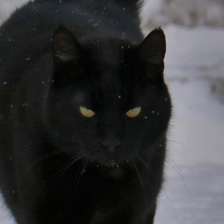
Label: animals